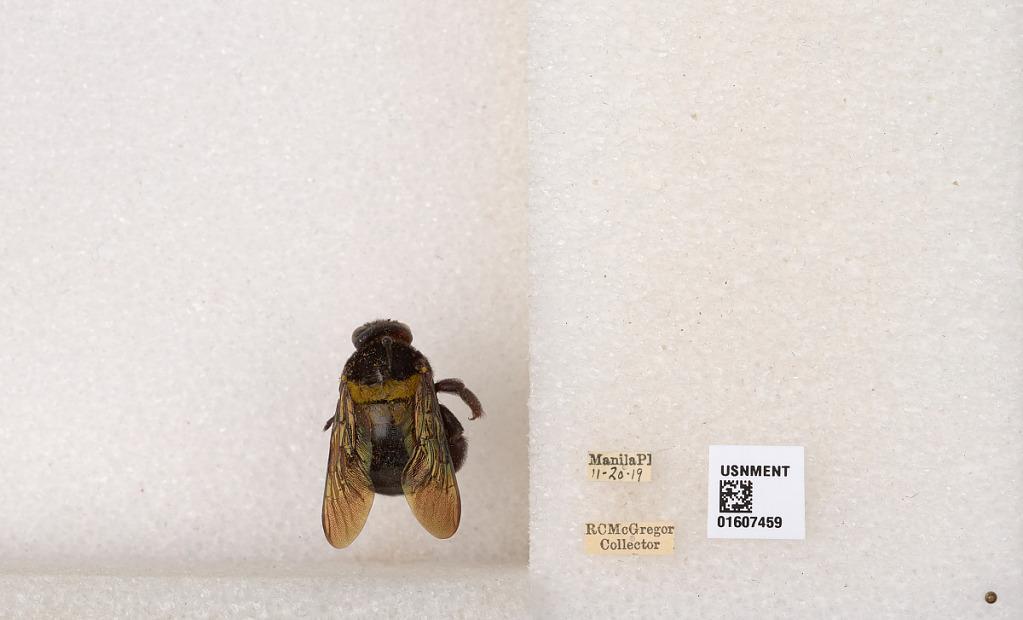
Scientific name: Xylocopa (Koptortosoma) chlorina (Cockerell)
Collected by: R. McGregor
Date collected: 1919-11-20
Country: Philippines
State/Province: National Capital Region
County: Capital District
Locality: Manila
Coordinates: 14.5965, 120.98